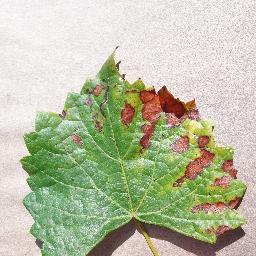
Label: Grape___Esca_(Black_Measles)